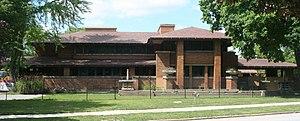
Cet article concerne une liste des parcs d'État de New York aux États-Unis d'Amérique par ordre alphabétique. Ils sont gérés par le New York State Office of Parks, Recreation and Historic Preservation.
L'Architecture moderne ou Mouvement moderne naît du passage progressif de la campagne à la ville dans un contexte de changements techniques, sociaux et culturels liés à la révolution industrielle. Les conséquences se font sentir dans la construction et l'urbanisme entre la fin du XVIIIᵉ siècle et le début du XIXᵉ siècle et plus précisément dans l'après guerre après Waterloo. Puis une ligne cohérente de pensée se produit pour la première fois en Angleterre avec William Morris en 1860 mais le point crucial du processus qui met la théorie et la pratique face à la réalité est atteint par Walter Gropius en 1919 quand il ouvre le Bauhaus de Weimar. C'est à ce moment que l'on peut parler au sens strict du terme de mouvement moderne.